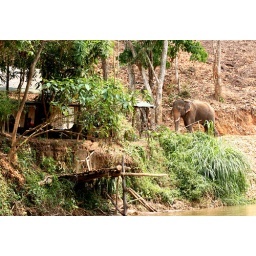
Took this while we were sitting on a bamboo raft in a river around one of the villages in Chiang-Mai, Thailand...